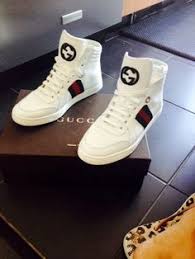
Label: Sneaker